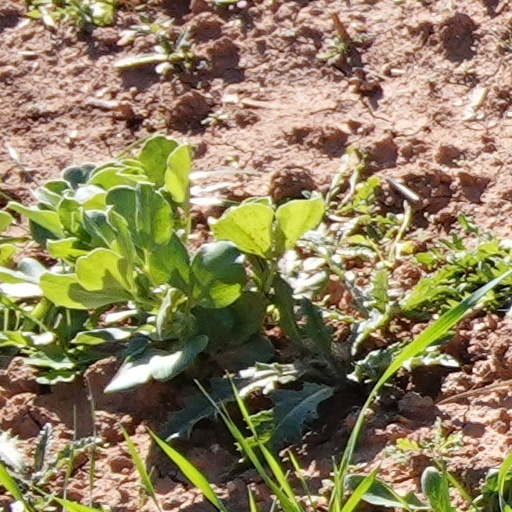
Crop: wheat